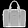
Label: Bag